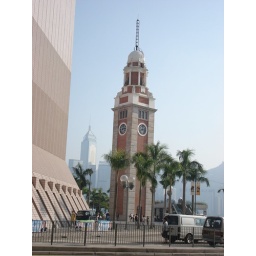
The clock tower in Kowloon, hong Kong, one of many remains of the British two-century ocupation.